Picander

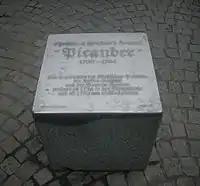
Plaque in Leipzig

Christian Friedrich Henrici (January 14, 1700 – May 10, 1764), writing under the pen name Picander, was a German poet and librettist for many works by Johann Sebastian Bach, notably the St Matthew Passion of 1727.